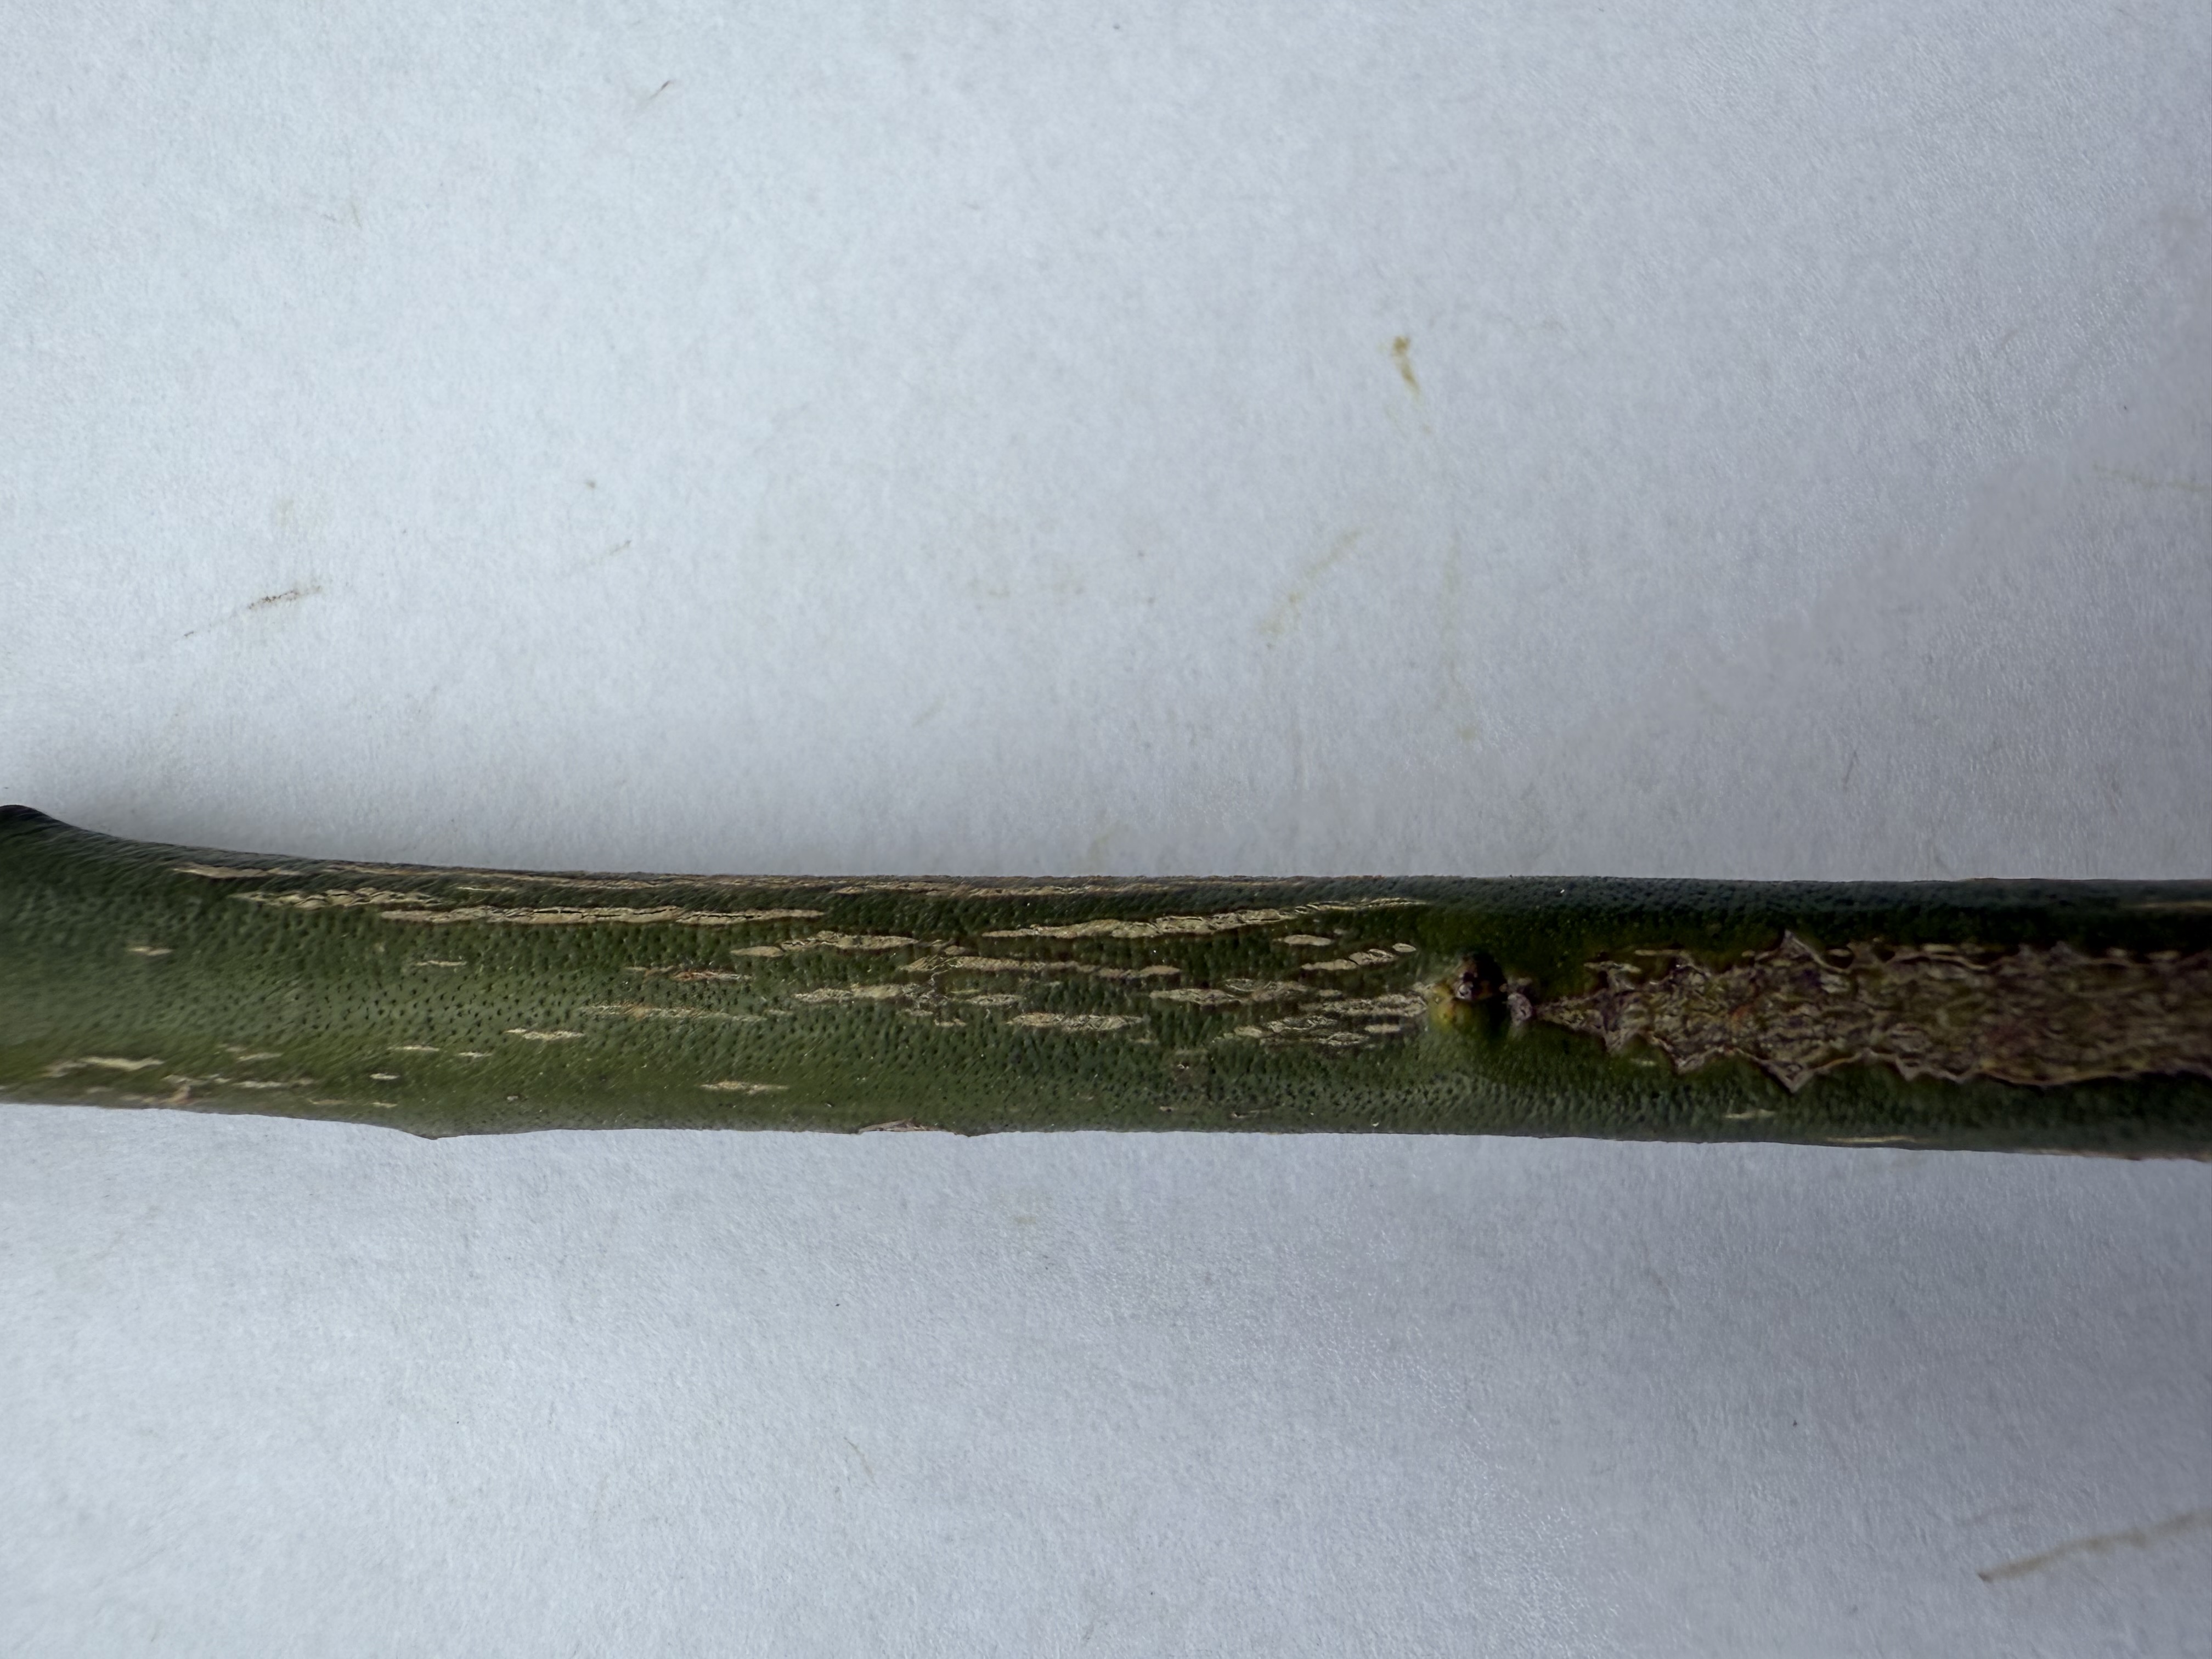
Variety: Kumquat